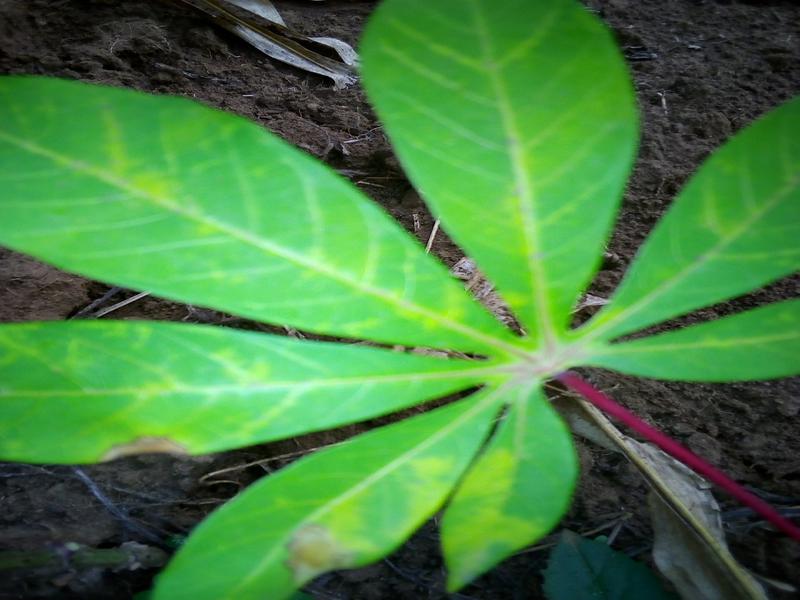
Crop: cassava
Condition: brown_streak_disease